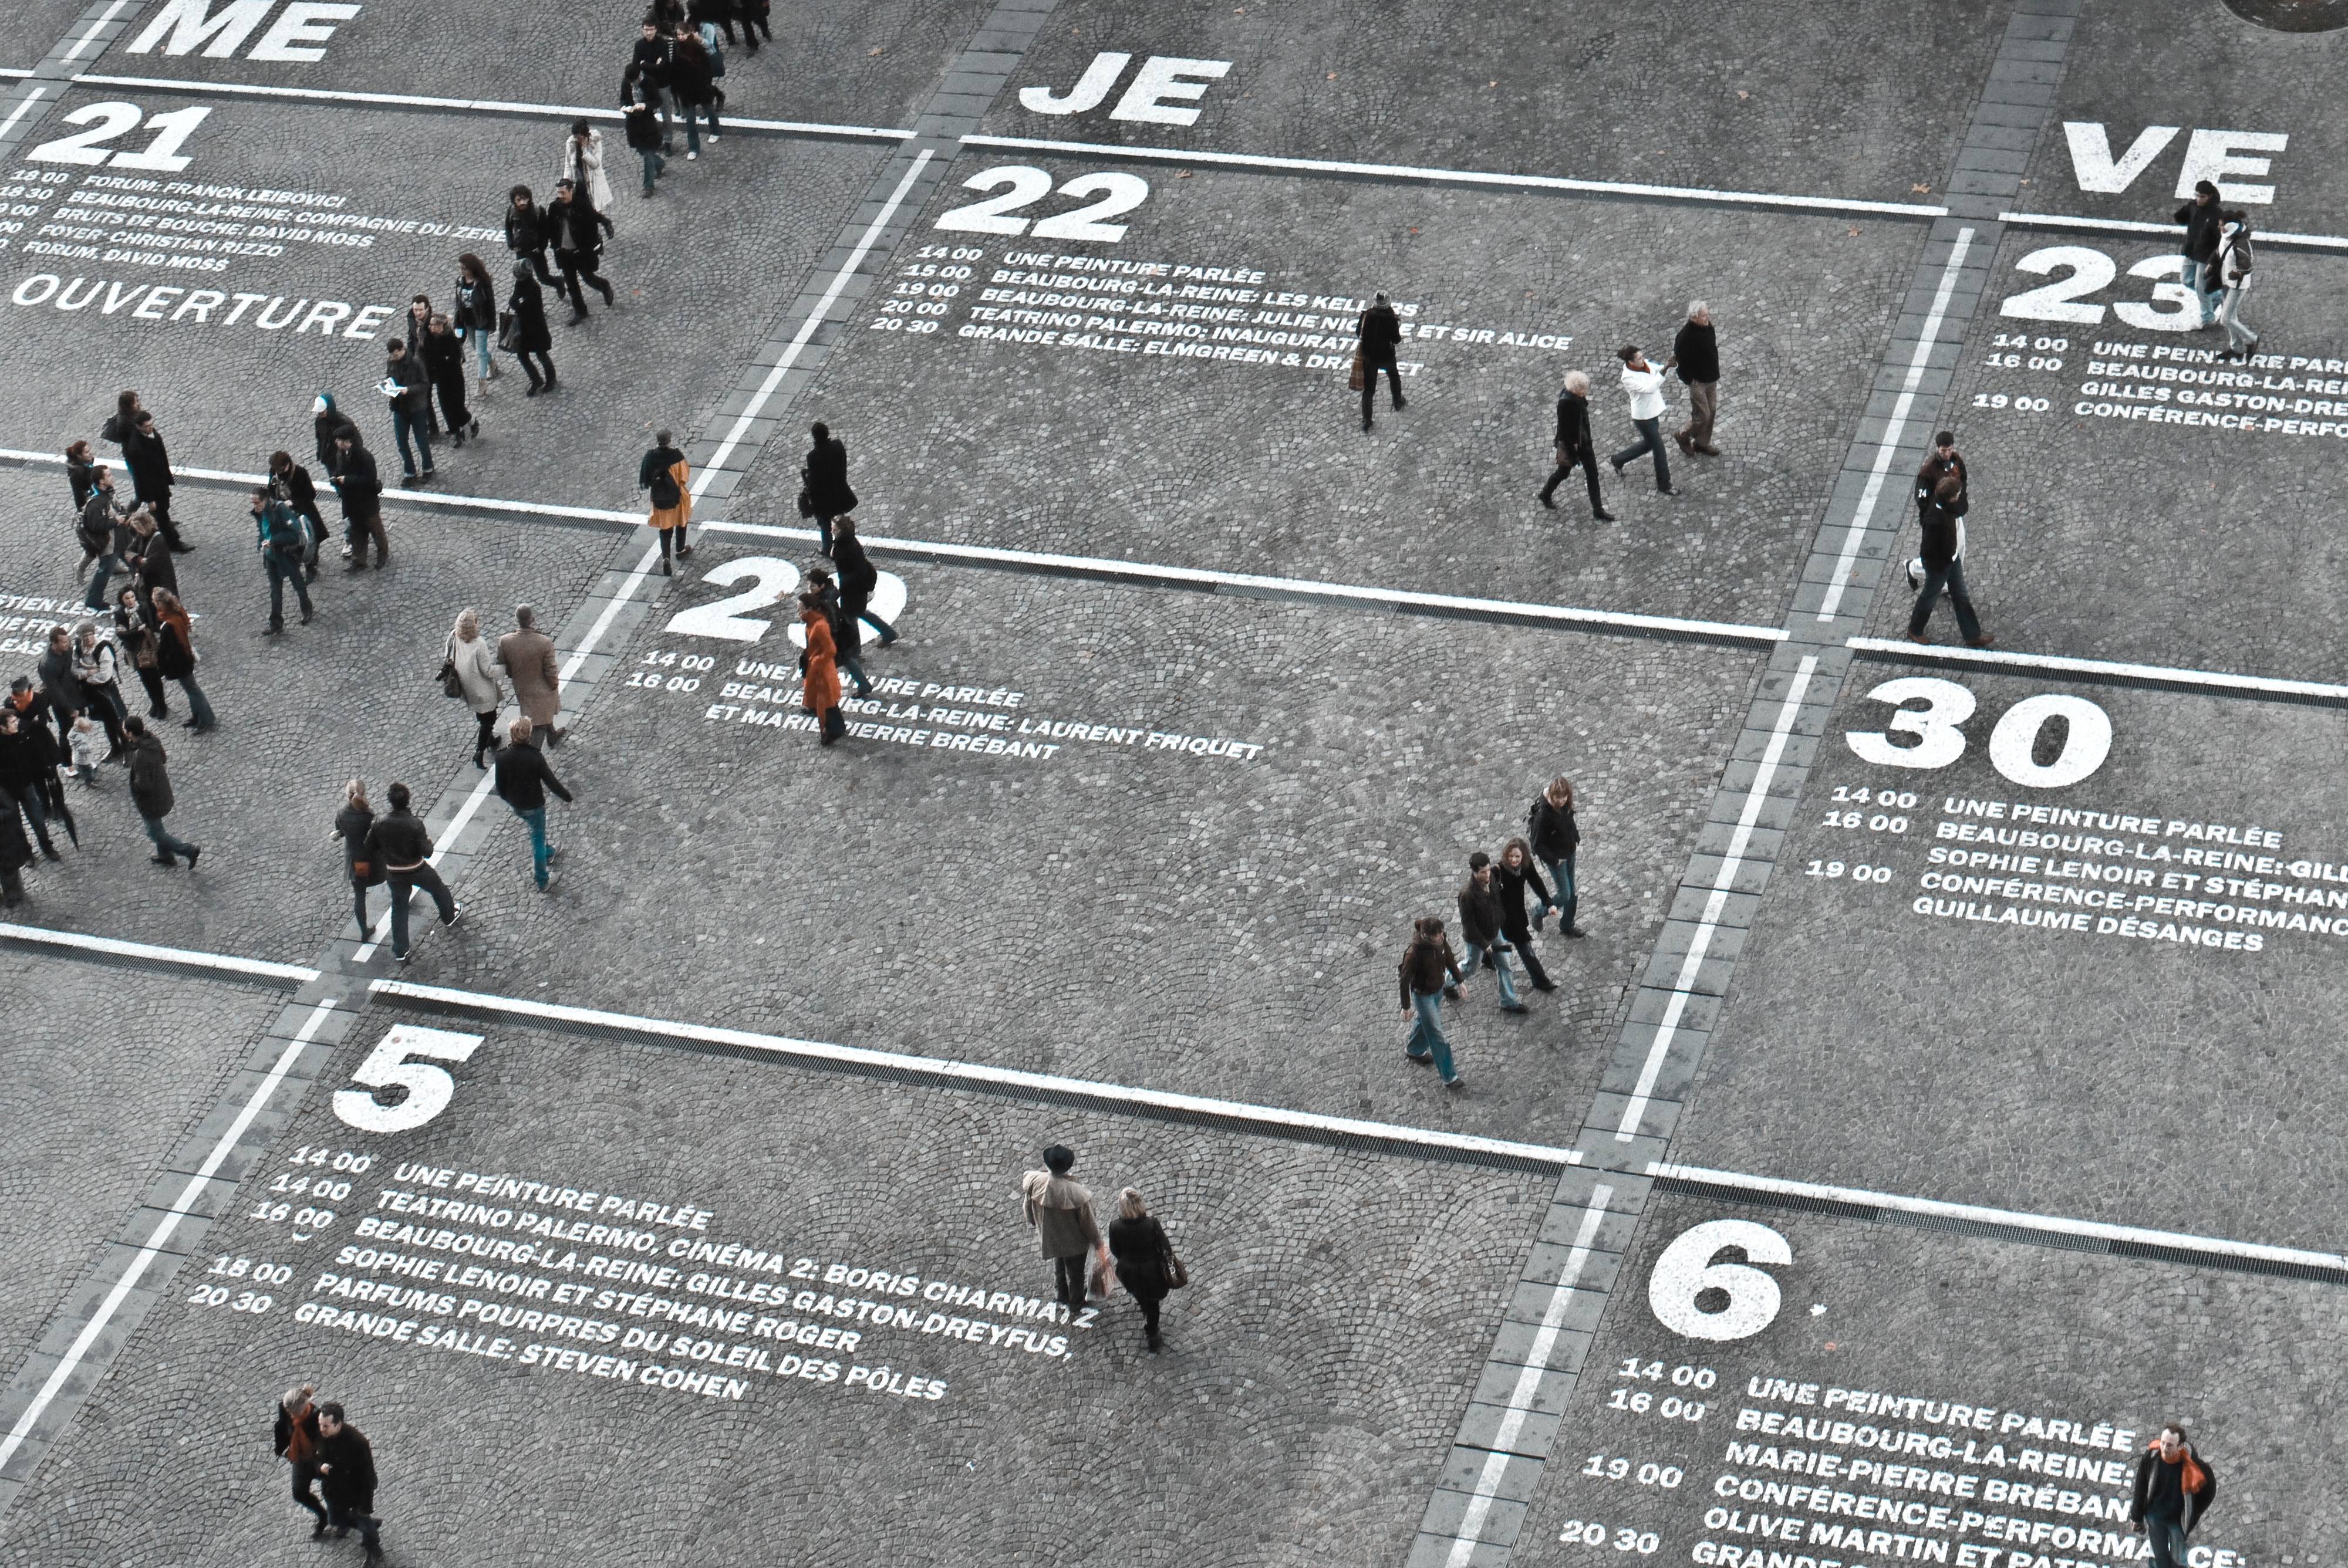
recreation, sports, games, sport venue, competition event